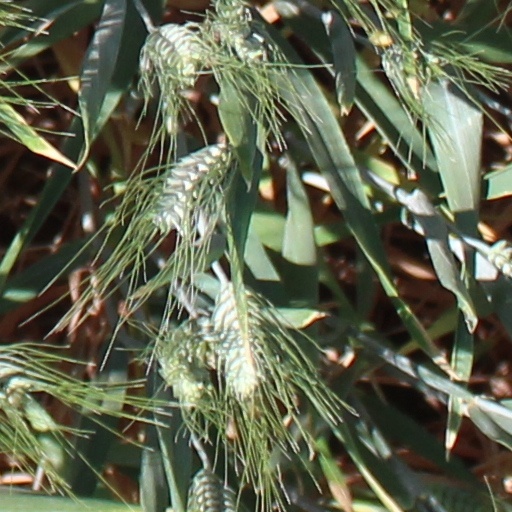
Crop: wheat